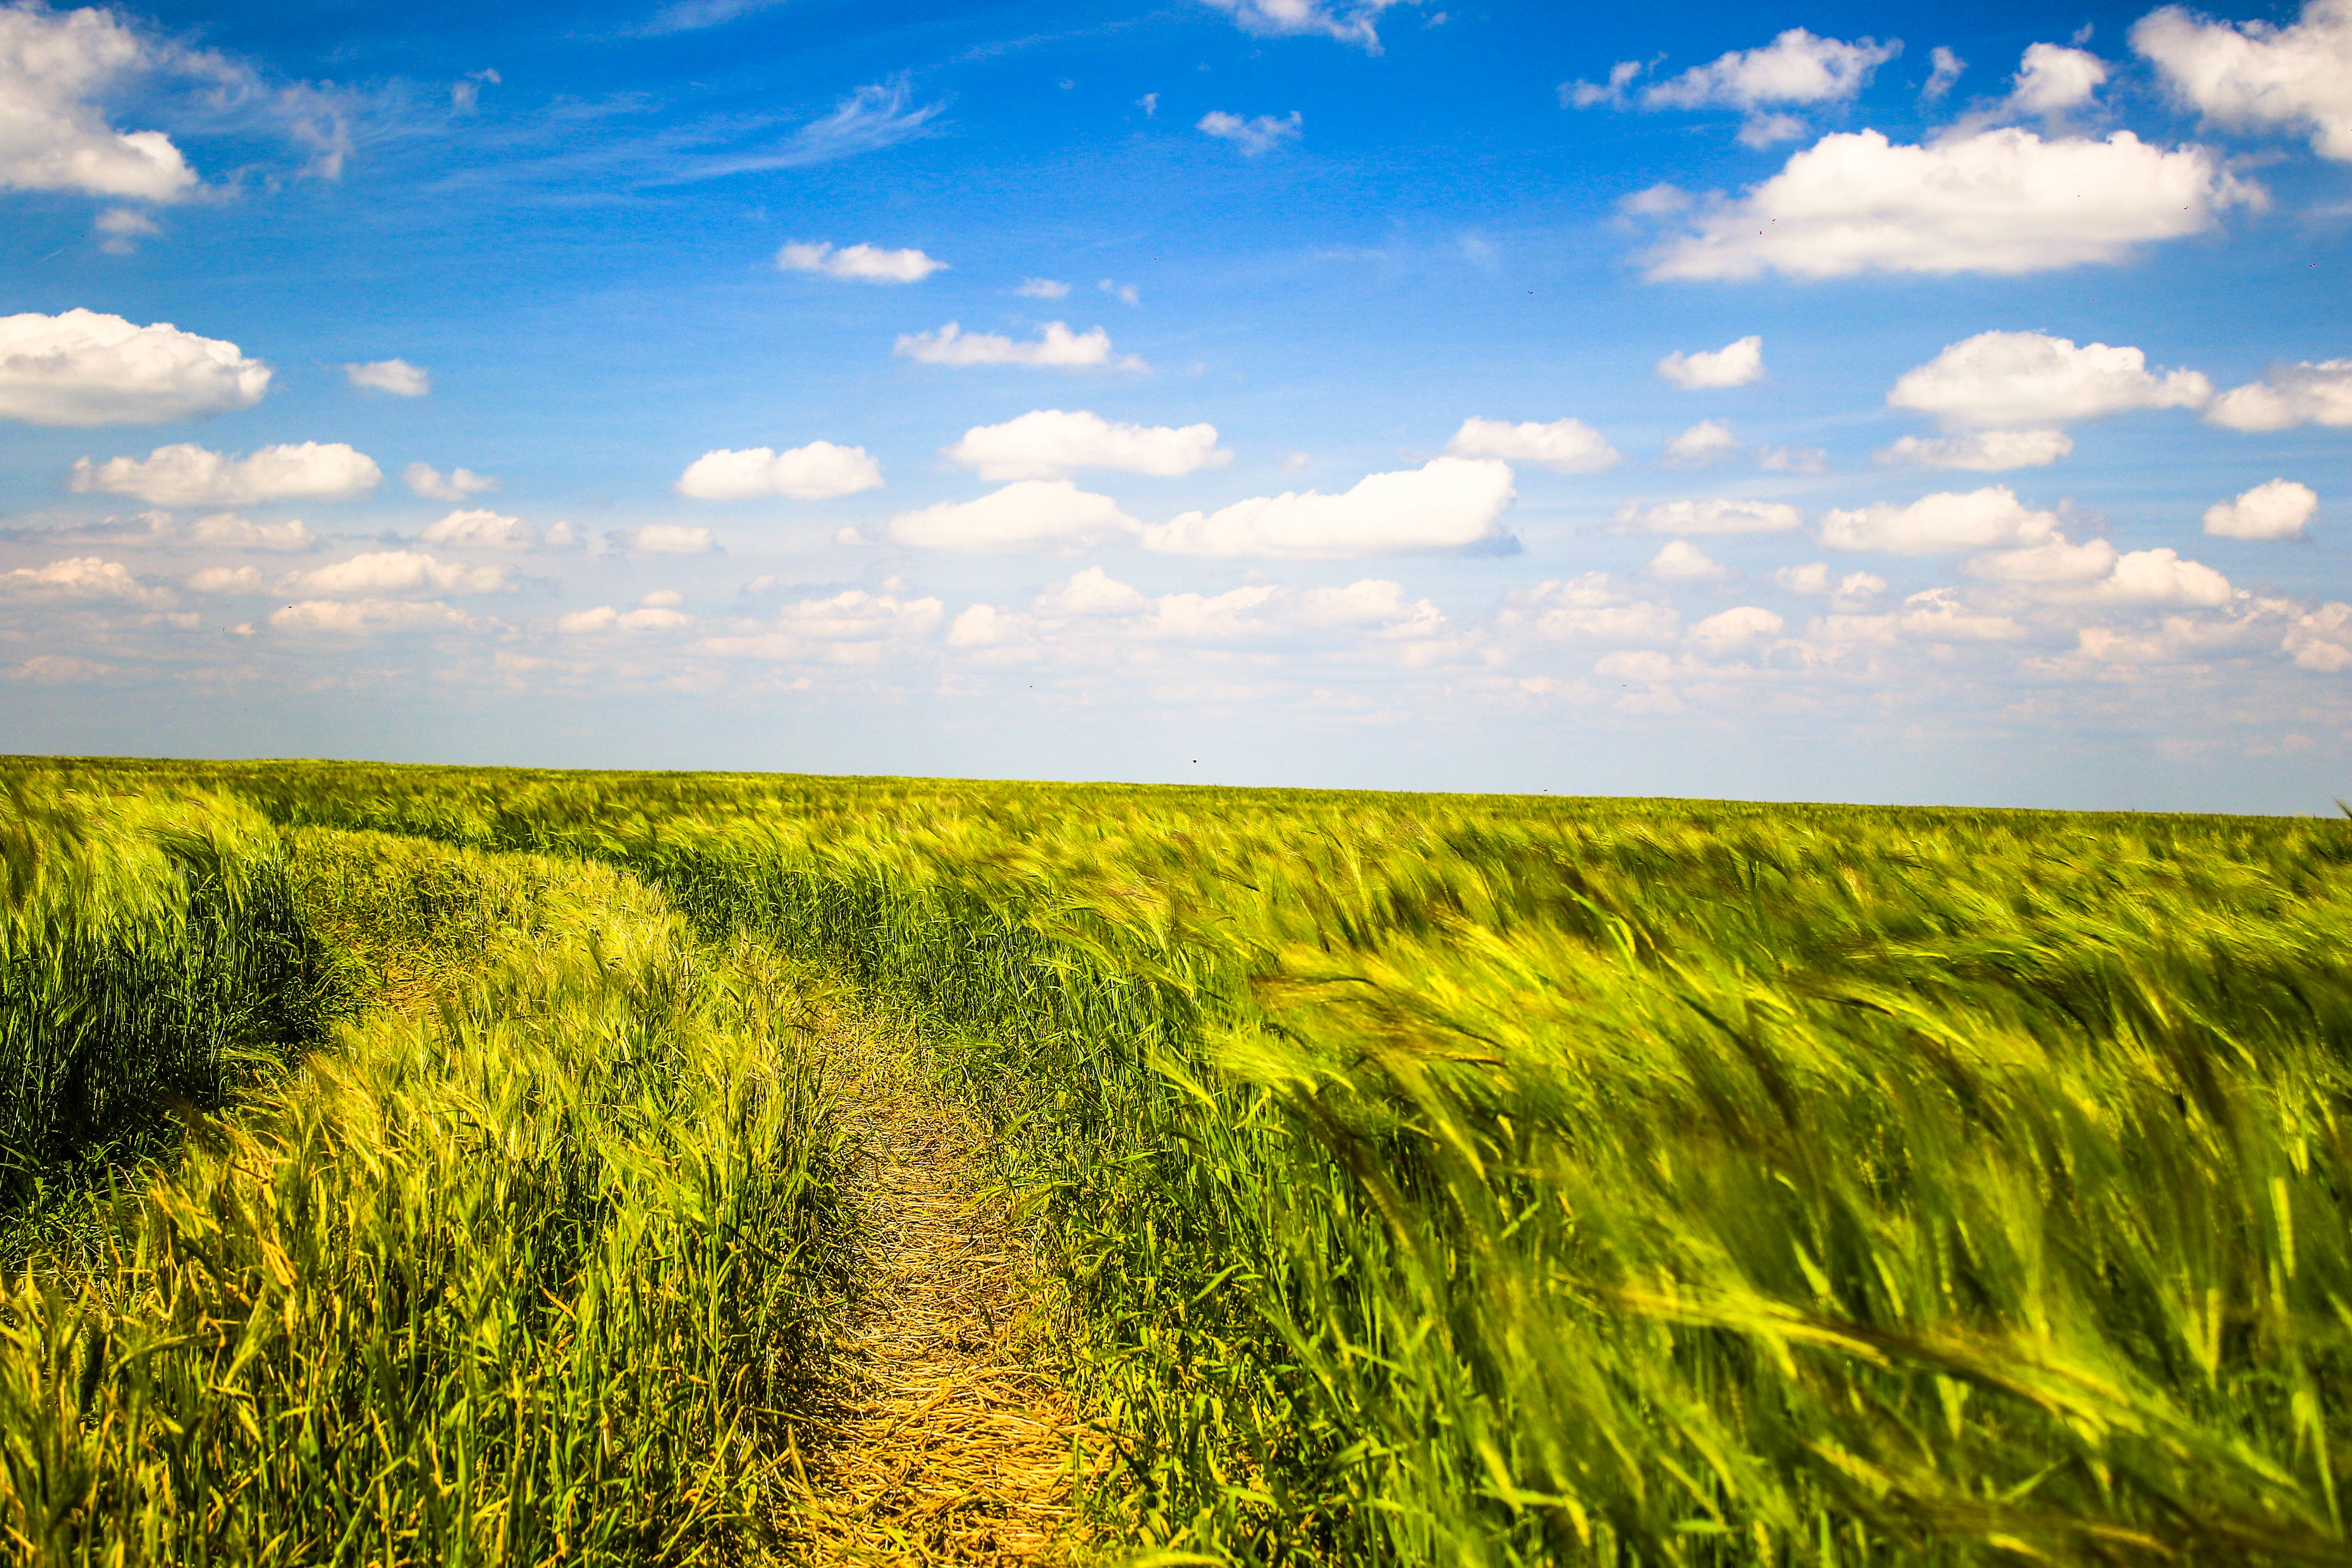
grass, horizon, plant, sky, field, meadow, wheat, prairie, food, produce, vegetable, crop, pasture, agriculture, plain, rapeseed, grassland, canola, ecosystem, brassica, steppe, rural area, flowering plant, grass family, land plant, mustard plant